Palazzo Fusconi-Pighini

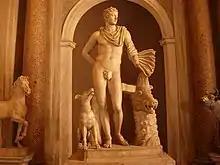
Meleager and the Calydon Boar

Originally a palace at this site was designed by Jacopo da Vignola and built in 1524 by Baldassarre Peruzzi on behalf of Francesco Fusconi from Norcia. From there it was inherited in 1554 by Adriano Fusconi, bishop of Aquino, who then passed it on to descendants of his family, the Pighini. In the early 18th-century (1705), the palace was enlarged by Alessandro Pighini with the aid of the architect Alessandro Specchi. Specchi added the scenographic staircase.